Voldemārs Zāmuēls

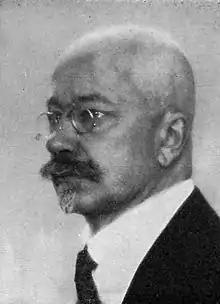
Voldemārs Zāmuēls

Voldemārs Roberts Zāmuēls (22 May 1872, in Dzērbene parish – 16 January 1948, in Ravensburg, French occupation zone in Germany) held the office as Prime Minister of Latvia from 27 January 1924 to 18 December, 1924.